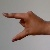
The image shows a hand gesture representing the letter 'Z' in Indian Sign Language.